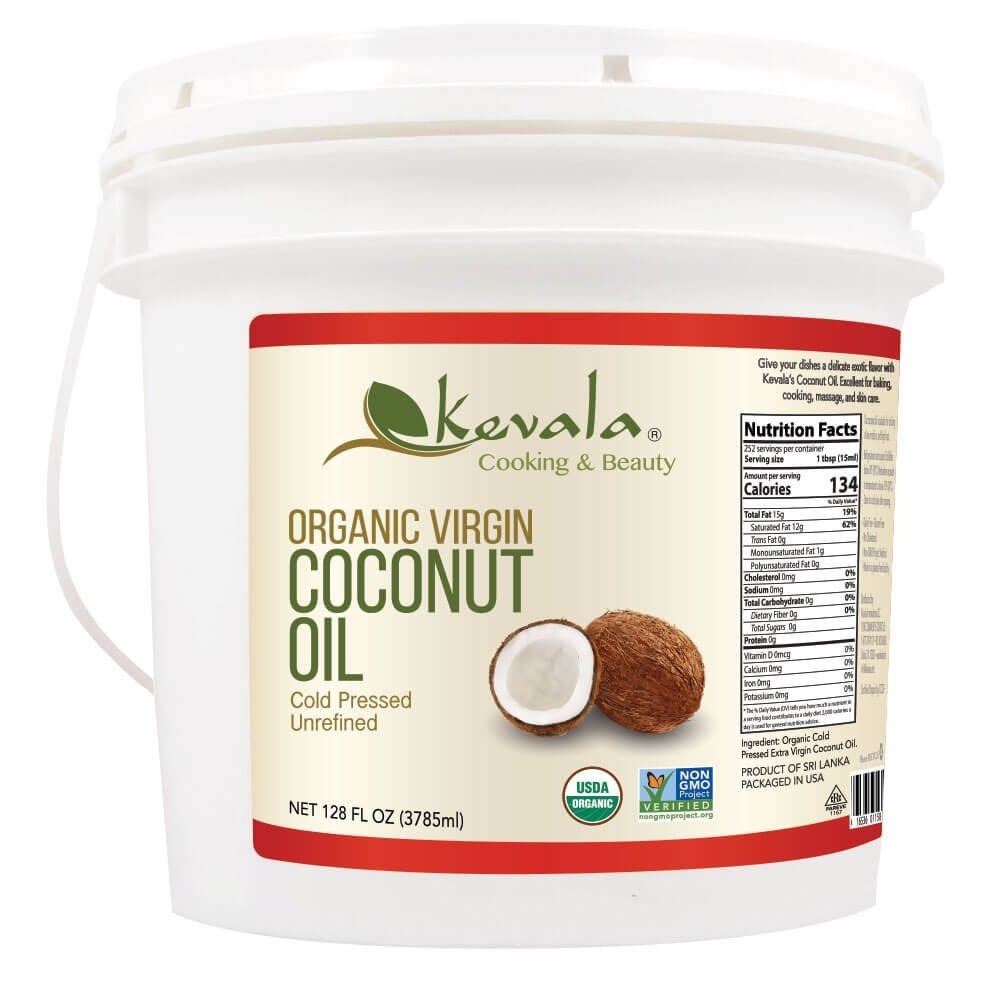
Item Name: Kevala Organic Virgin Coconut Oil - Coconut Oil Extra Virgin Organic – Unrefined Coconut Oil Cold Pressed – Coconut Oil for Skin and Hair - 128 fl oz
Bullet Point 1: An Ideal Ingredient: Cold pressed unrefined coconut oil retains many nutrients, making it perfect for cooking, baking, sautéing and enhancing different recipes.
Bullet Point 2: Diet-Friendly: Enjoy gluten-free, dairy-free meals with extra virgin coconut oil; an amazing kitchen staple for vegan dishes, smoothies, dressings and more!
Bullet Point 3: High Smoke Point: With a smoke point of around 350°F (175°C), our organic virgin coconut oil is a great choice for high-heat cooking without breaking down.
Bullet Point 4: Rich Flavor: Its natural sweetness can add a hint of flavor to both savory and sweet dishes, complementing ingredients like fruits, spices, and grains.
Bullet Point 5: For Skin and Hair: Discover the great benefits of Kevala Organic Virgin Coconut Oil, a versatile product that works wonderful as a beauty staple for skin and hair care.
Value: 128.0
Unit: Fl Oz

Price: 66.28